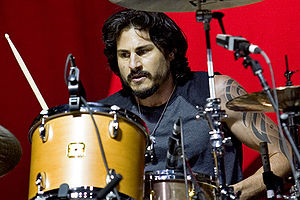
Brad Wilk
Brad Wilk i Lissabon, Portugal i 2008
Brad Wilk er en amerikansk musiker, bedst kendt som trommeslager i de amerikanske rockbands Rage Against The Machine og Audioslave.